Nô (film)

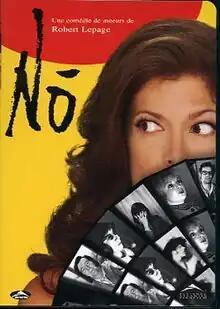

Nô is a 1998 Canadian film by director Robert Lepage. It was based on one segment in Lepage's play "Seven Streams of the River Ota".